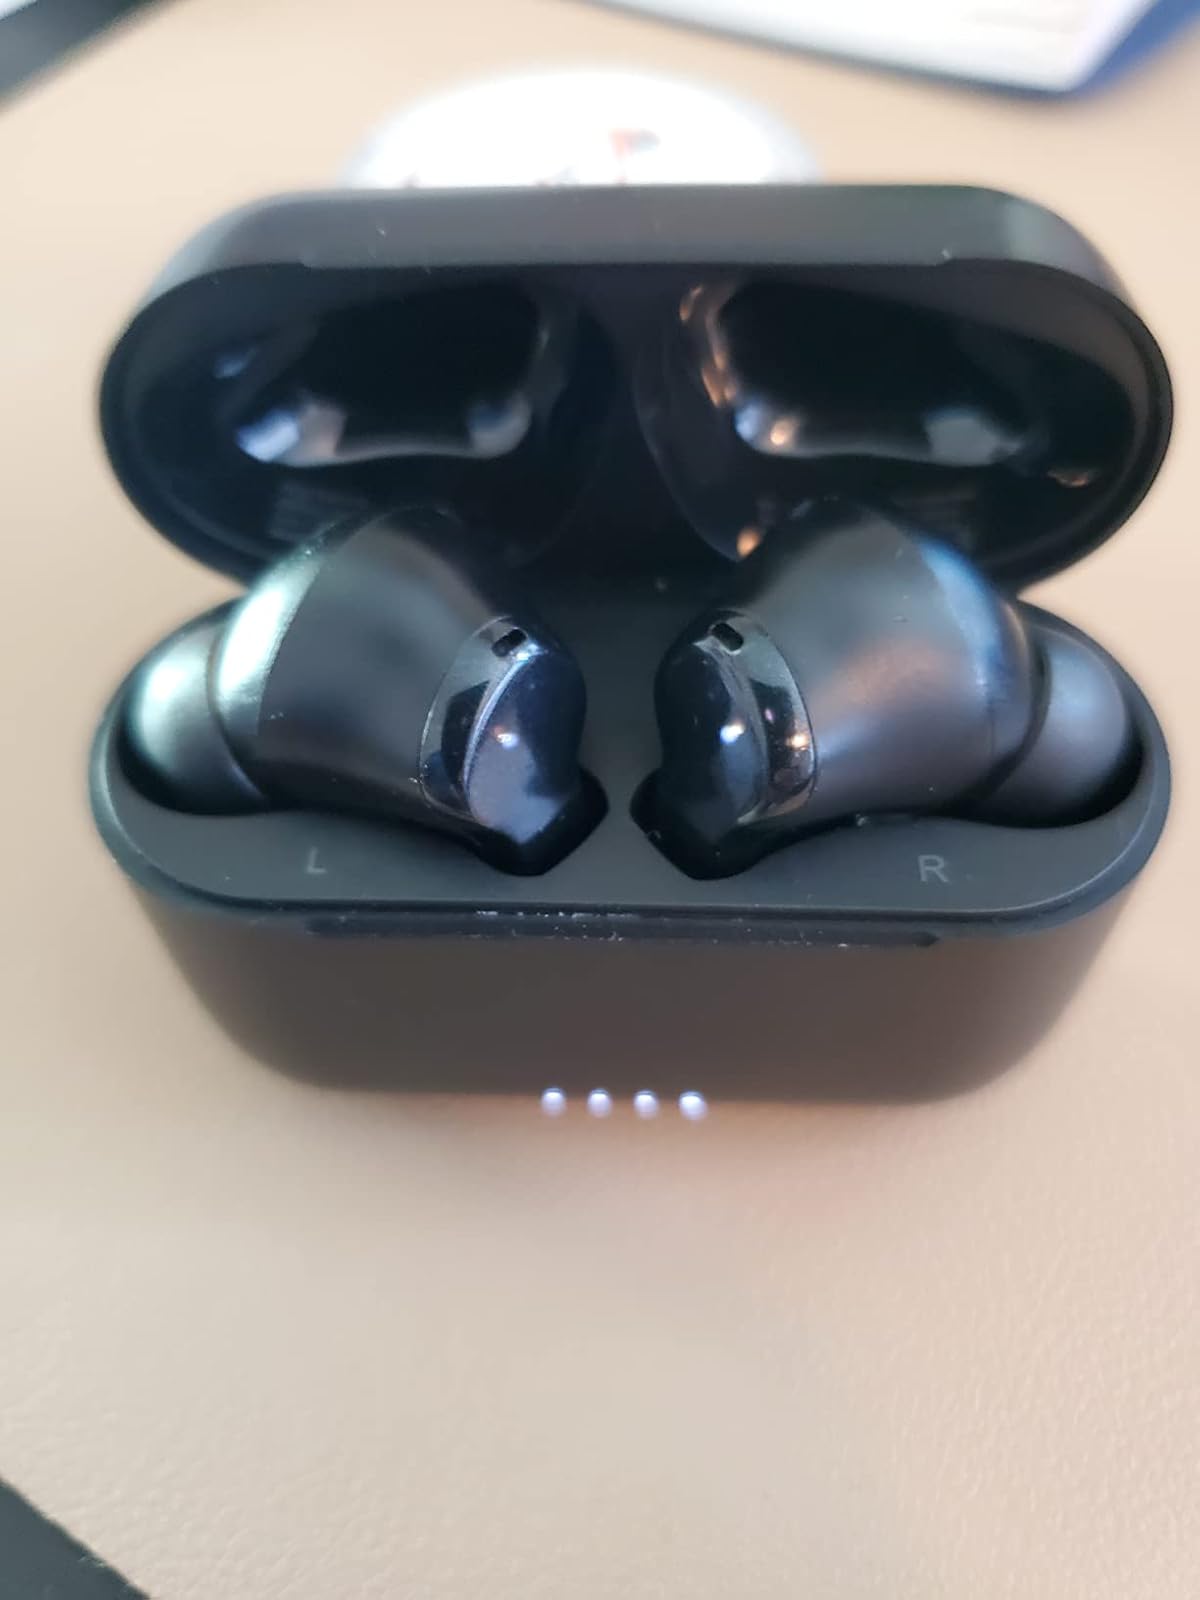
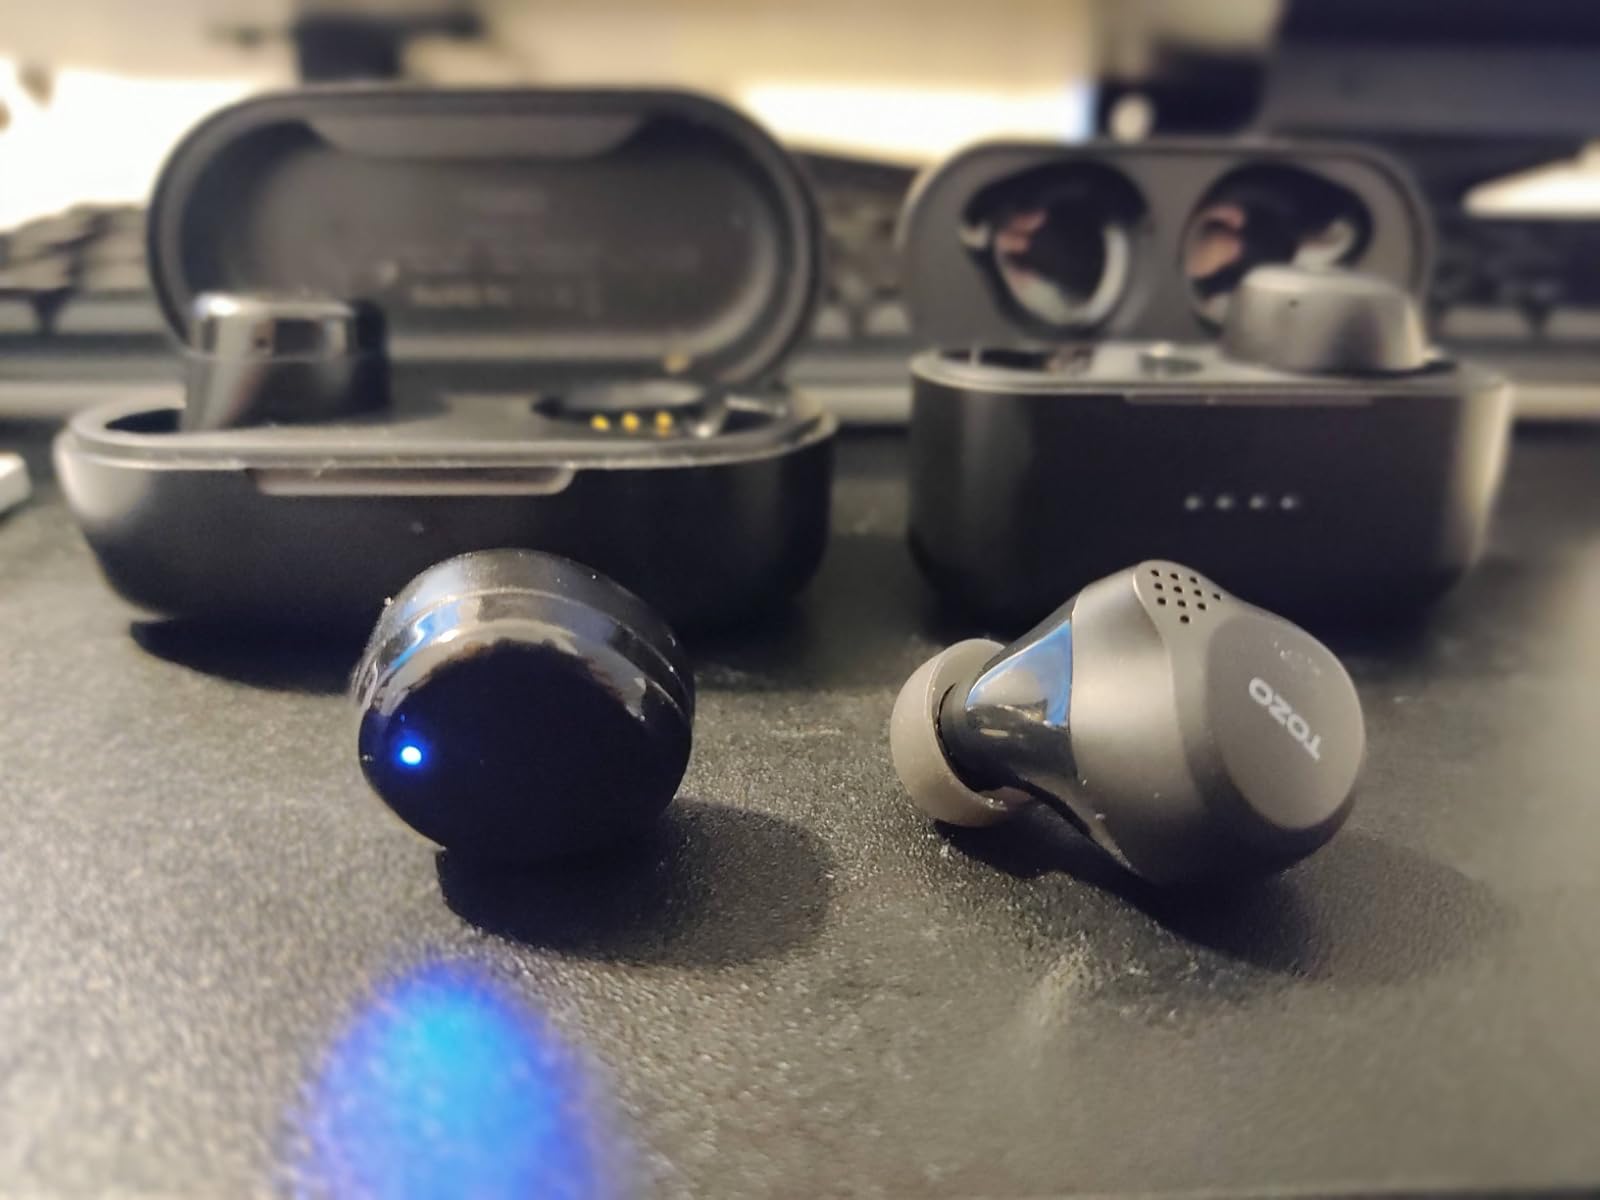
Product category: earbuds
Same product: no